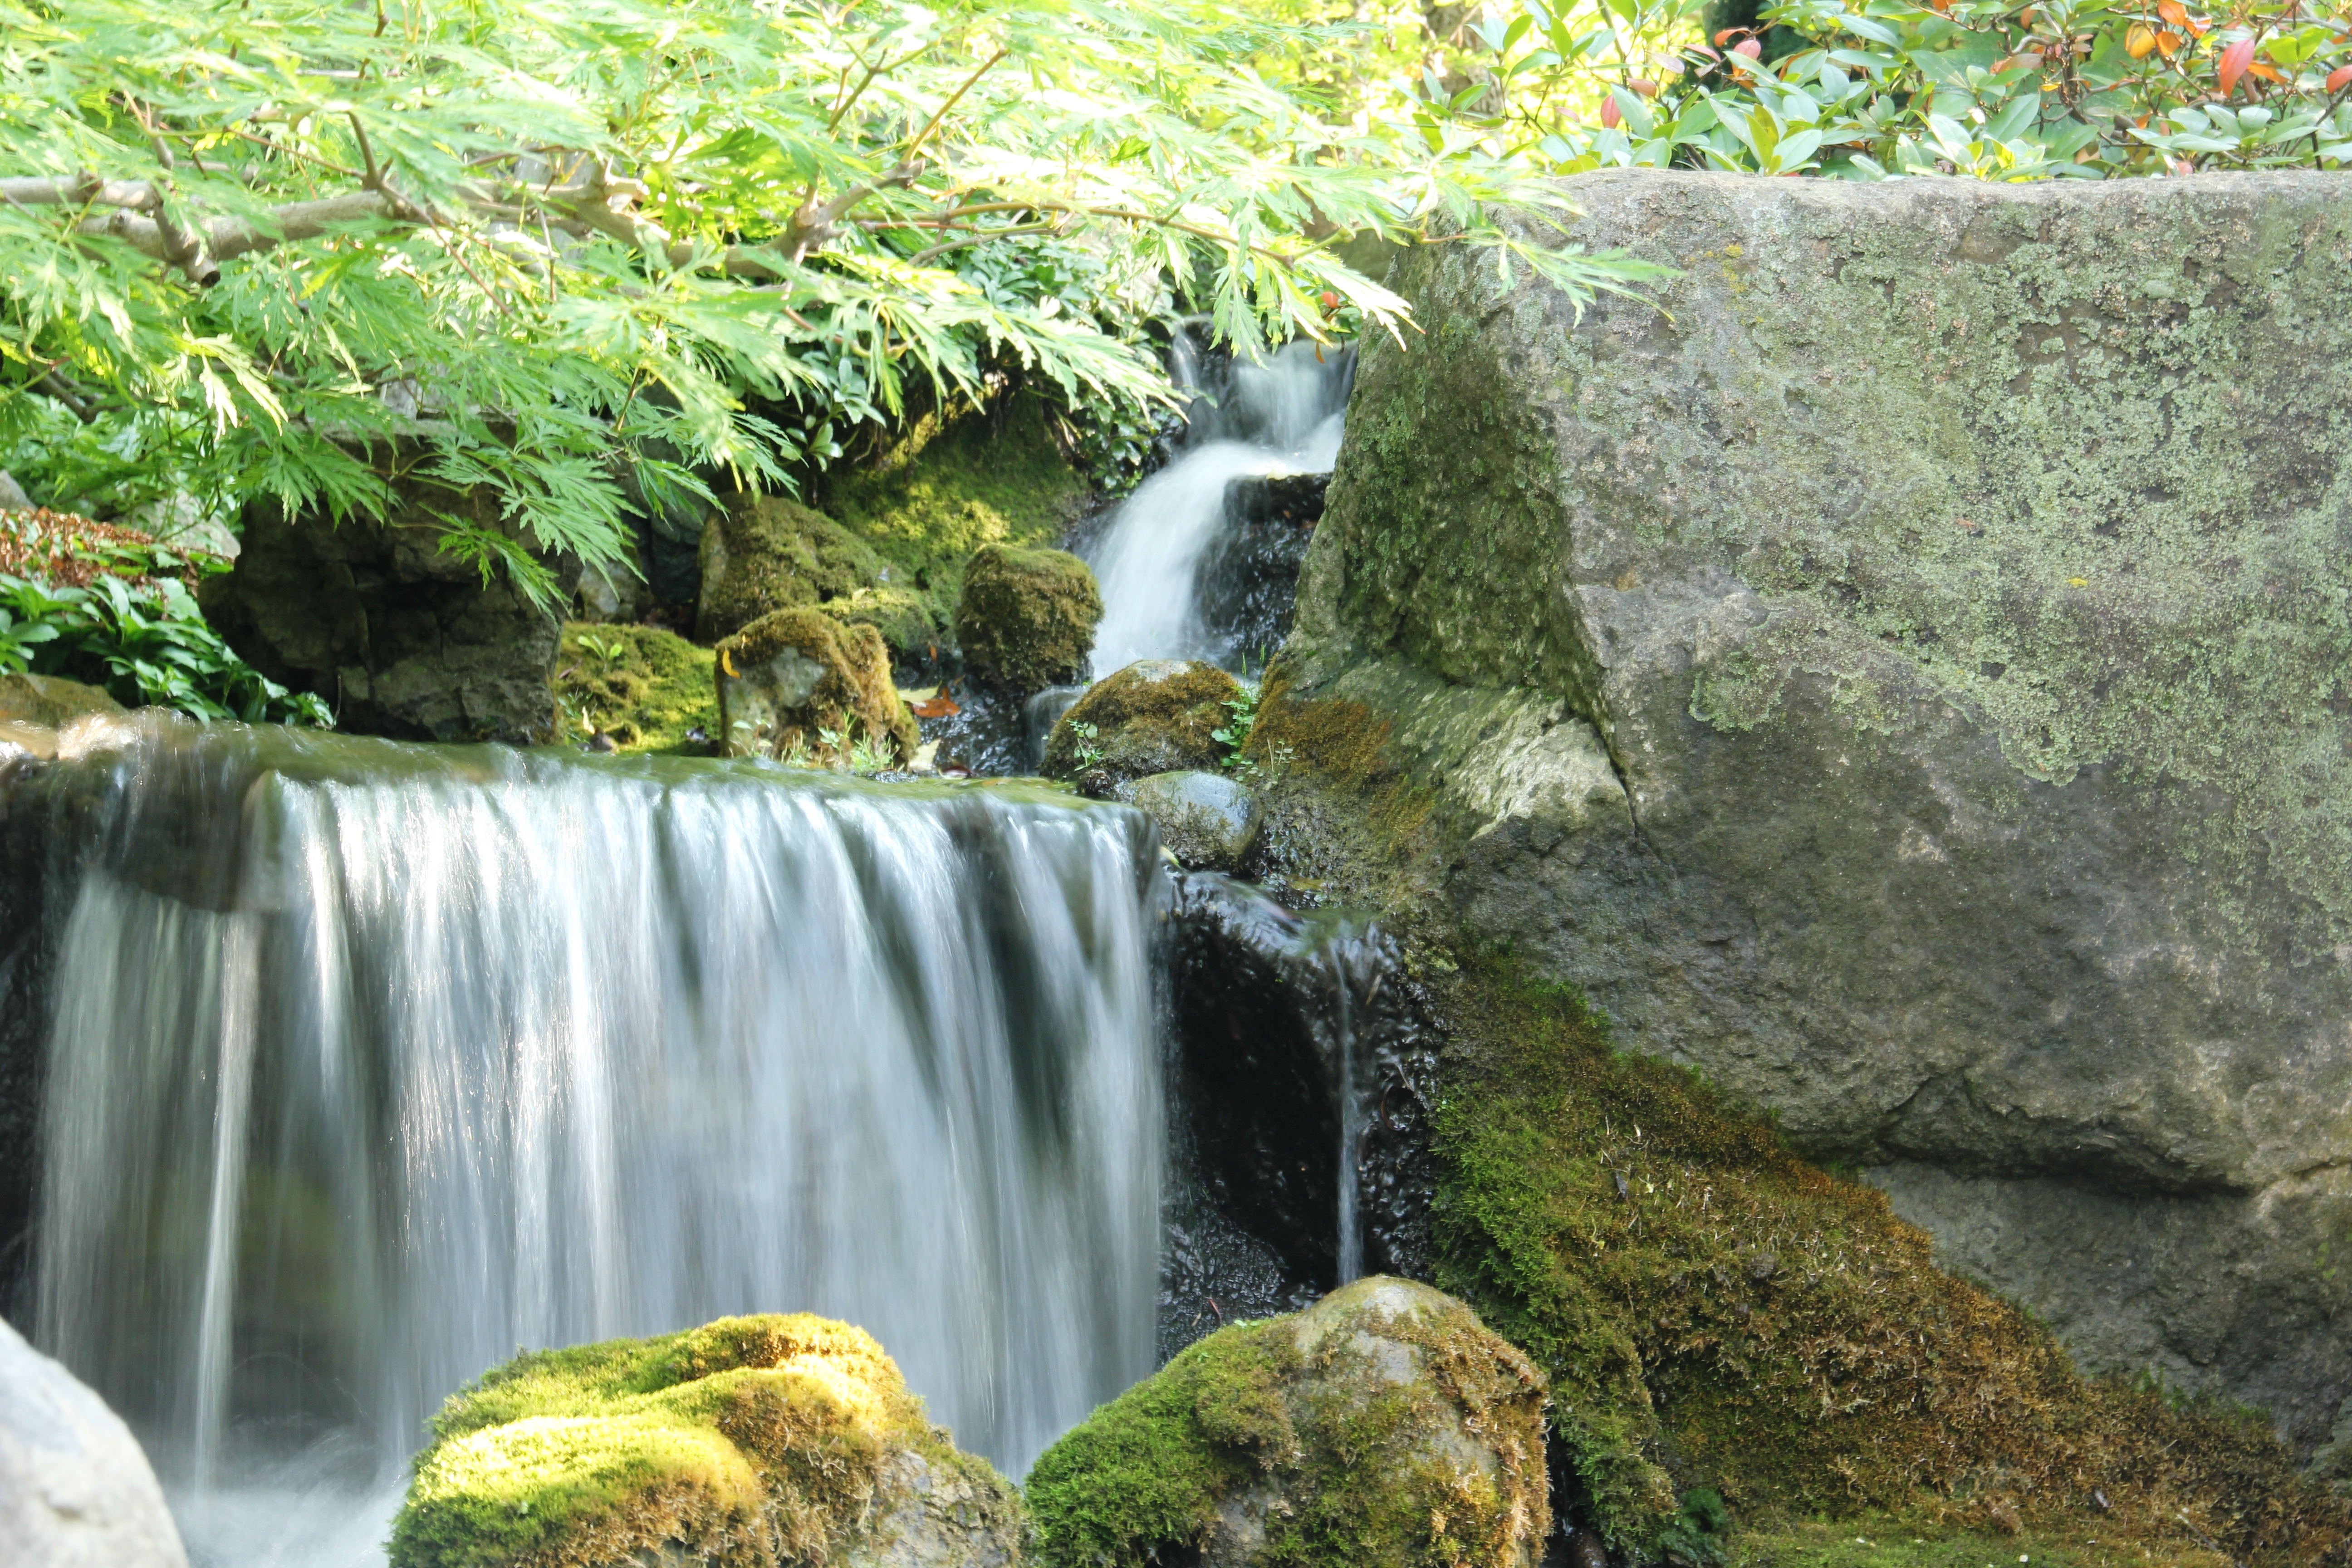
landscape, tree, water, nature, outdoor, rock, waterfall, creek, plant, fall, river, moss, travel, stream, cascade, flowing, natural, scenery, body of water, vegetation, rainforest, chute, wasserfall, arroyo, tributary, water feature, watercourse, nature reserve, old growth forest, non vascular land plant, water resources